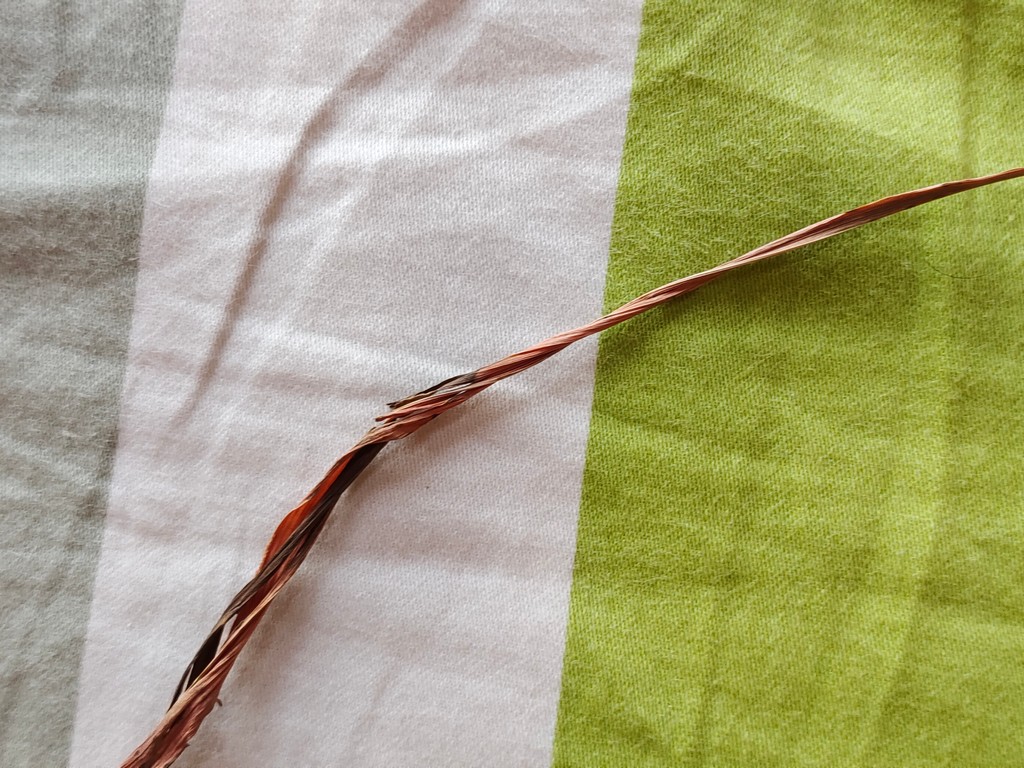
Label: Dried